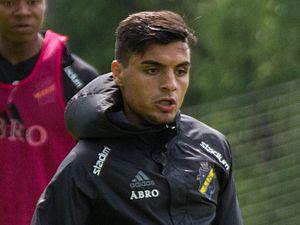
Ahmed Yaseen Ghani dit Ahmed Yasin est un footballeur irakien, né le 22 avril 1991 à Bagdad. Il évolue au poste de milieu offensif.